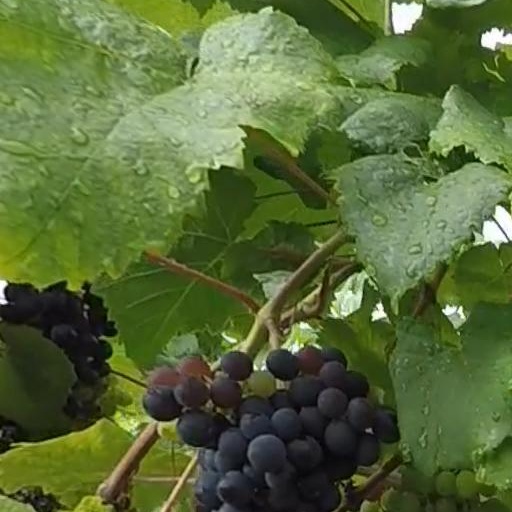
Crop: grape